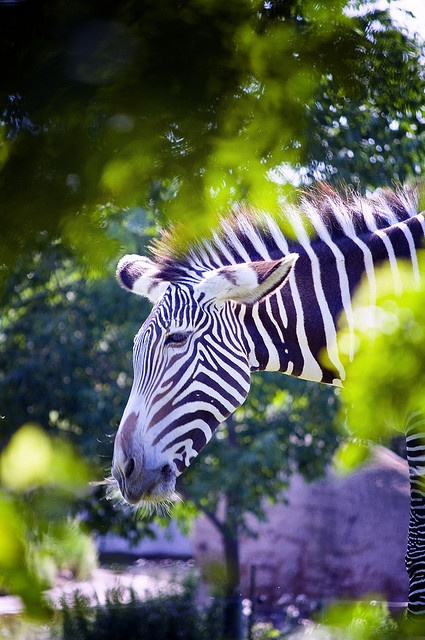
Zebra standing in area with colorful plants growing nearby.
We are looking through some leaves at a zebra.
Watching a zebra from a distance near some trees.
Zebra standing in a wooded area by itself.
A giraffe standing next to a lush green field.